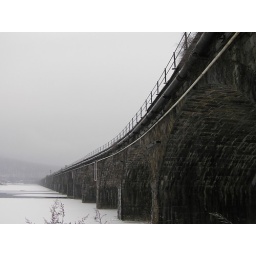
Rockville Bridge is a stone arch railroad bridge located in Harrisburg PA.